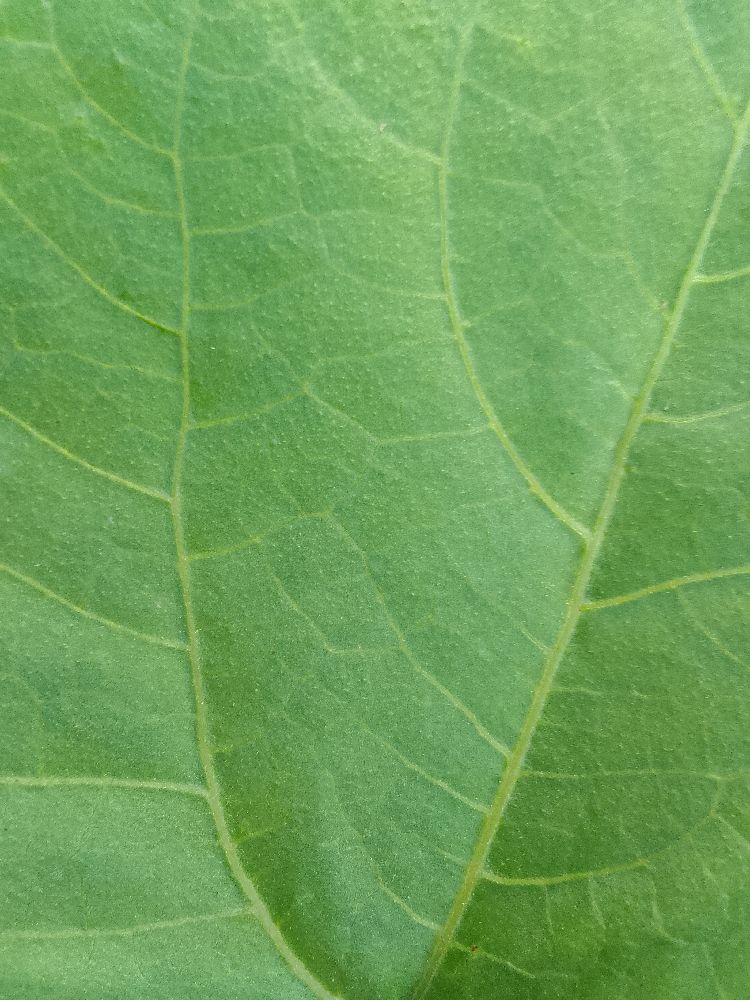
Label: healthy